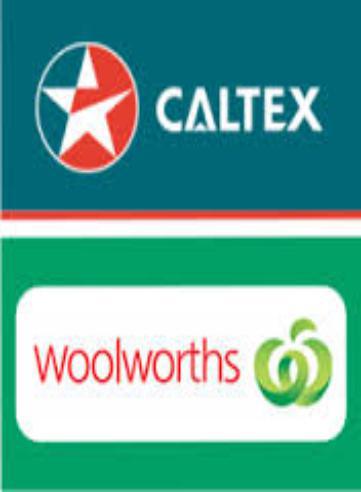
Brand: Caltex
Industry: Others